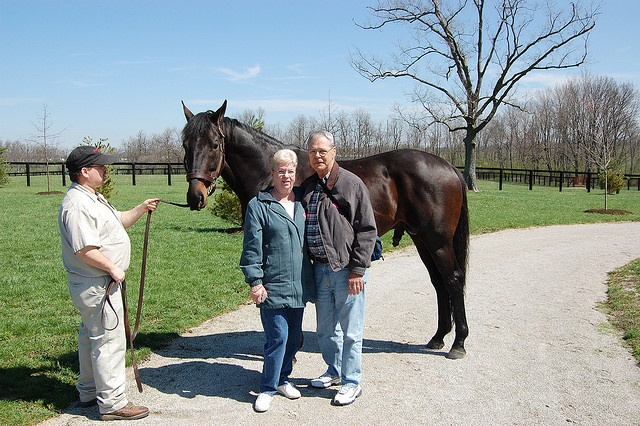
A man holding a horses reins while an old couple poses in front of him.
two people pose for a photo next to a horse
A couple of people and a man holding the reigns of a horse.
A couple posing for a picture in front of a brown horse.
A man and woman on dirt road next to a horse.